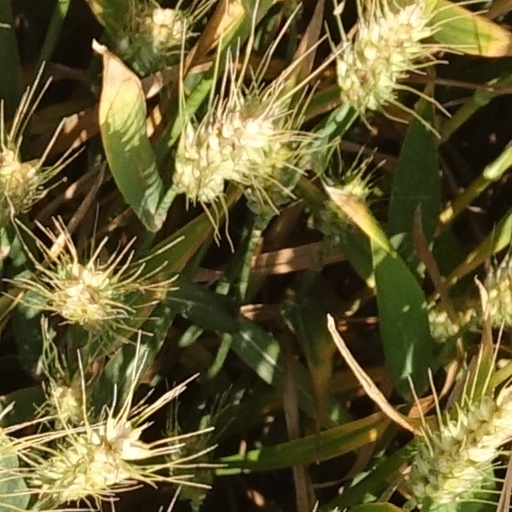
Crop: wheat